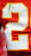
Number: 2